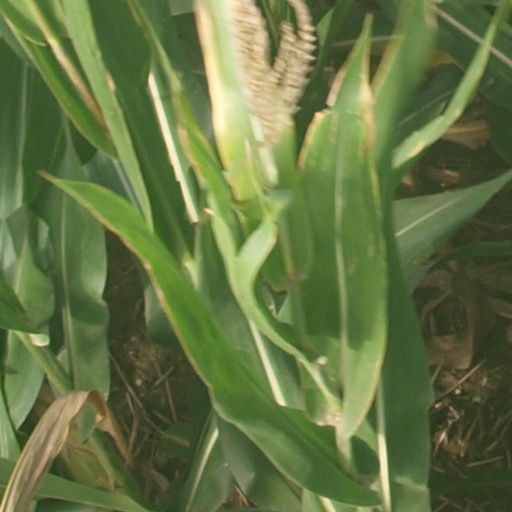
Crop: maize; corn